Qrashel
Also known as:
ar - Arabic: قراشل
ary - Moroccan Arabic: قراشل
fr - French: Qrachel
pt - Portuguese: Krachel
Category: bread (sweet roll)
Cuisine: Moroccan
Associated cuisines: Moroccan
Area: Morocco
Countries: Morocco
Region: Northern Africa

The dish is traditional sweet sesame rolls, made with anise and fennel. They can be served with tea or coffee, and dipped in cheese, olive oil, jam or honey. The rolls are similar to brioche, but the anise seeds give them an extra flavor.

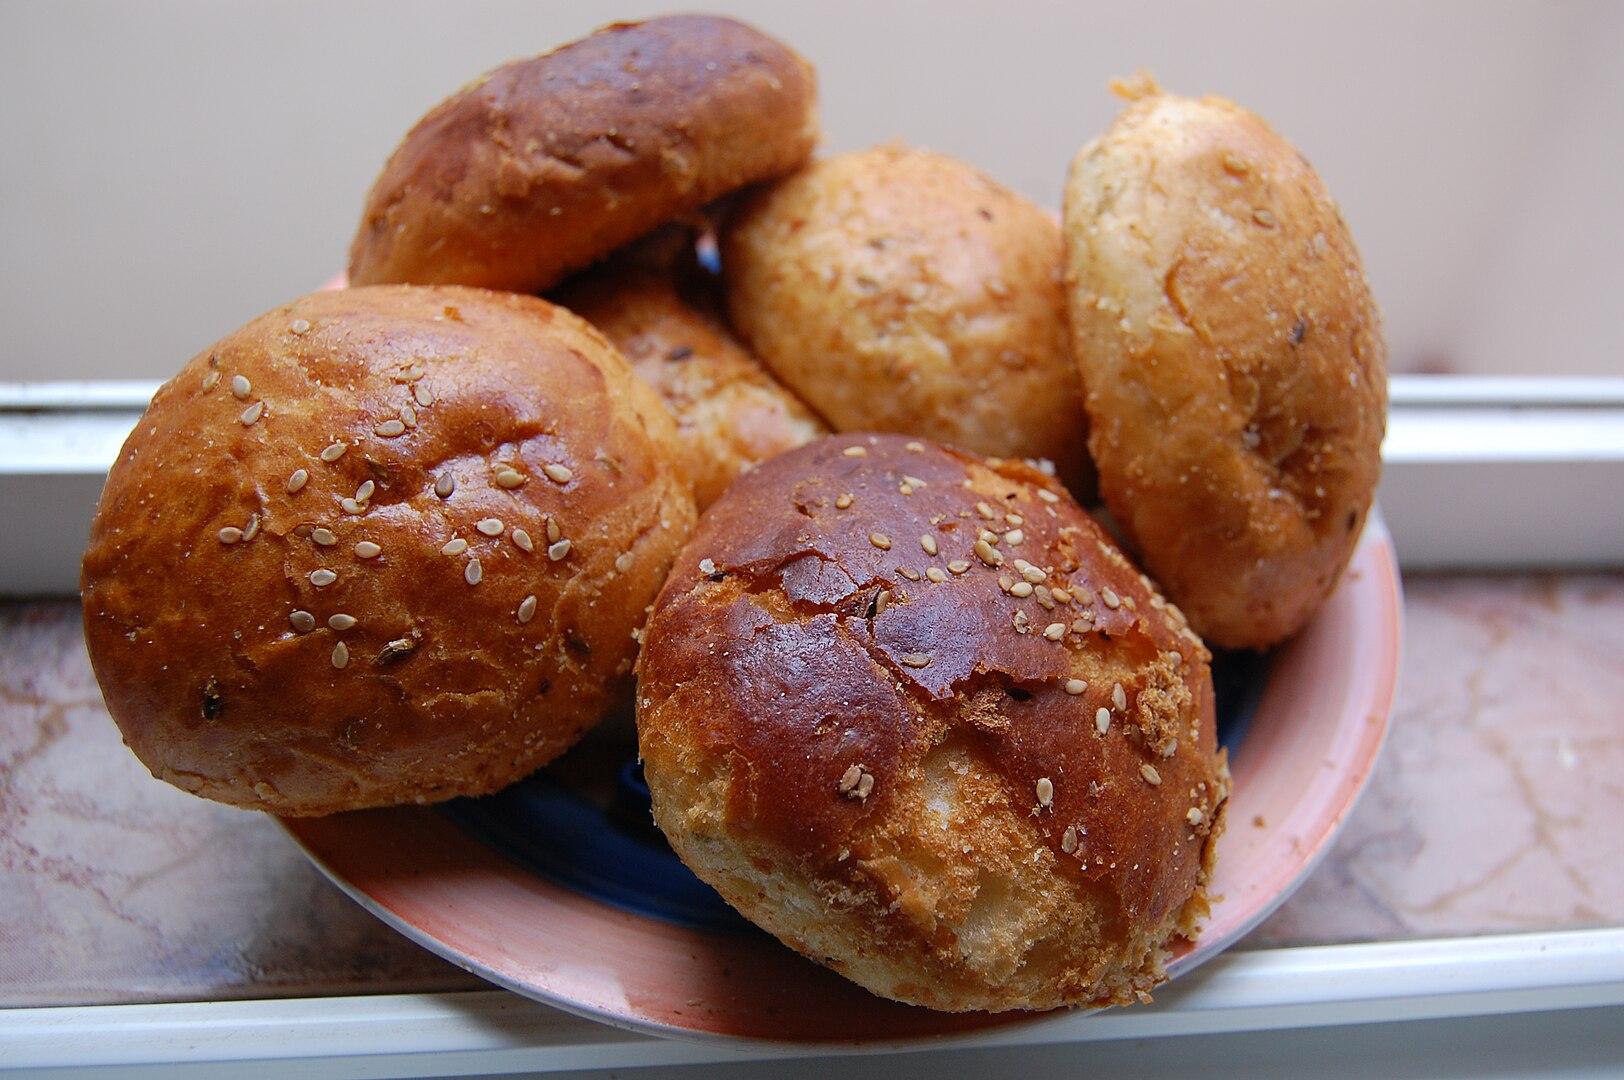